Hopalong Cassidy Returns

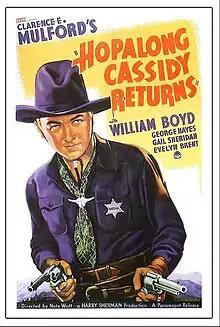
Theatrical release poster

Hopalong Cassidy Returns (1936) is a Western film sequel starring William Boyd, the seventh of the "Hopalong Cassidy" westerns.